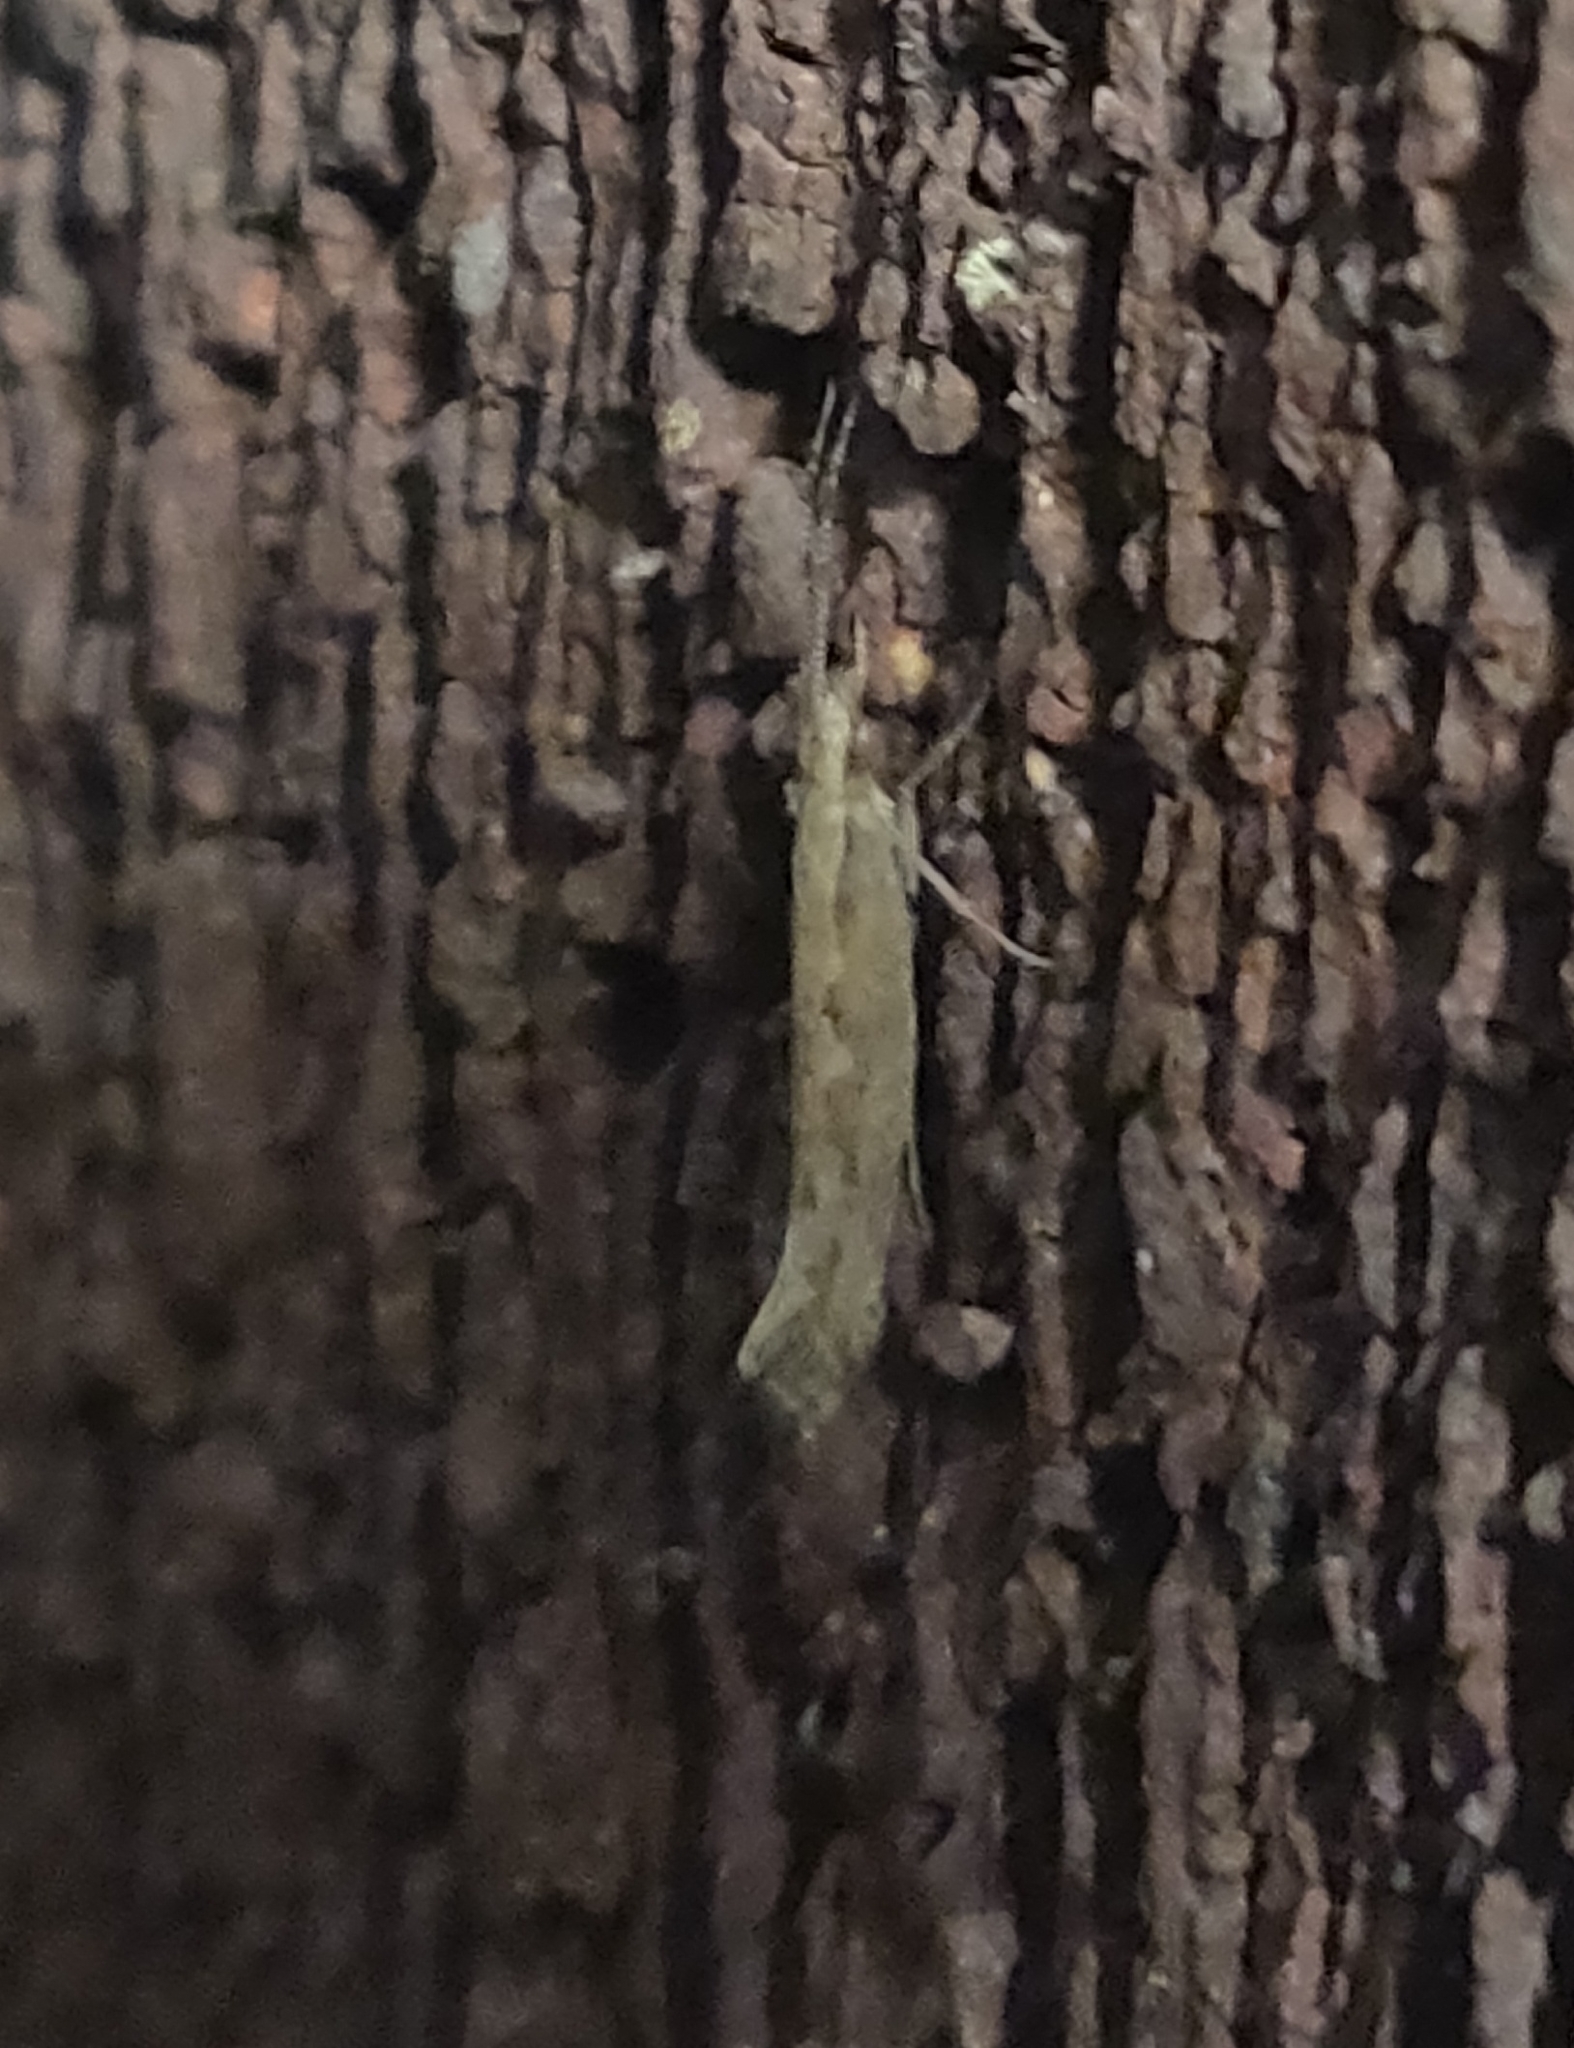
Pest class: diamondback_moth